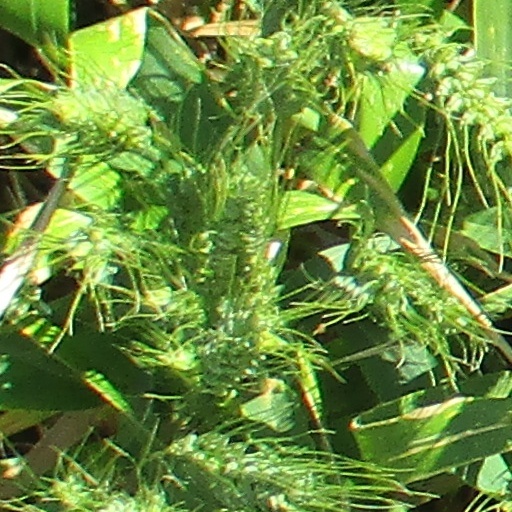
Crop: wheat